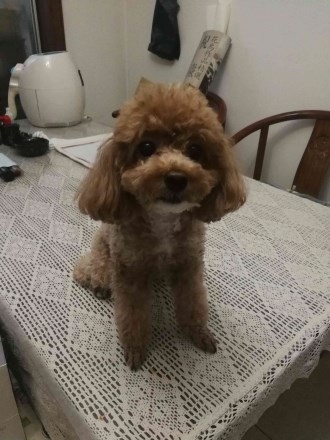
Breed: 7449-n000128-teddy